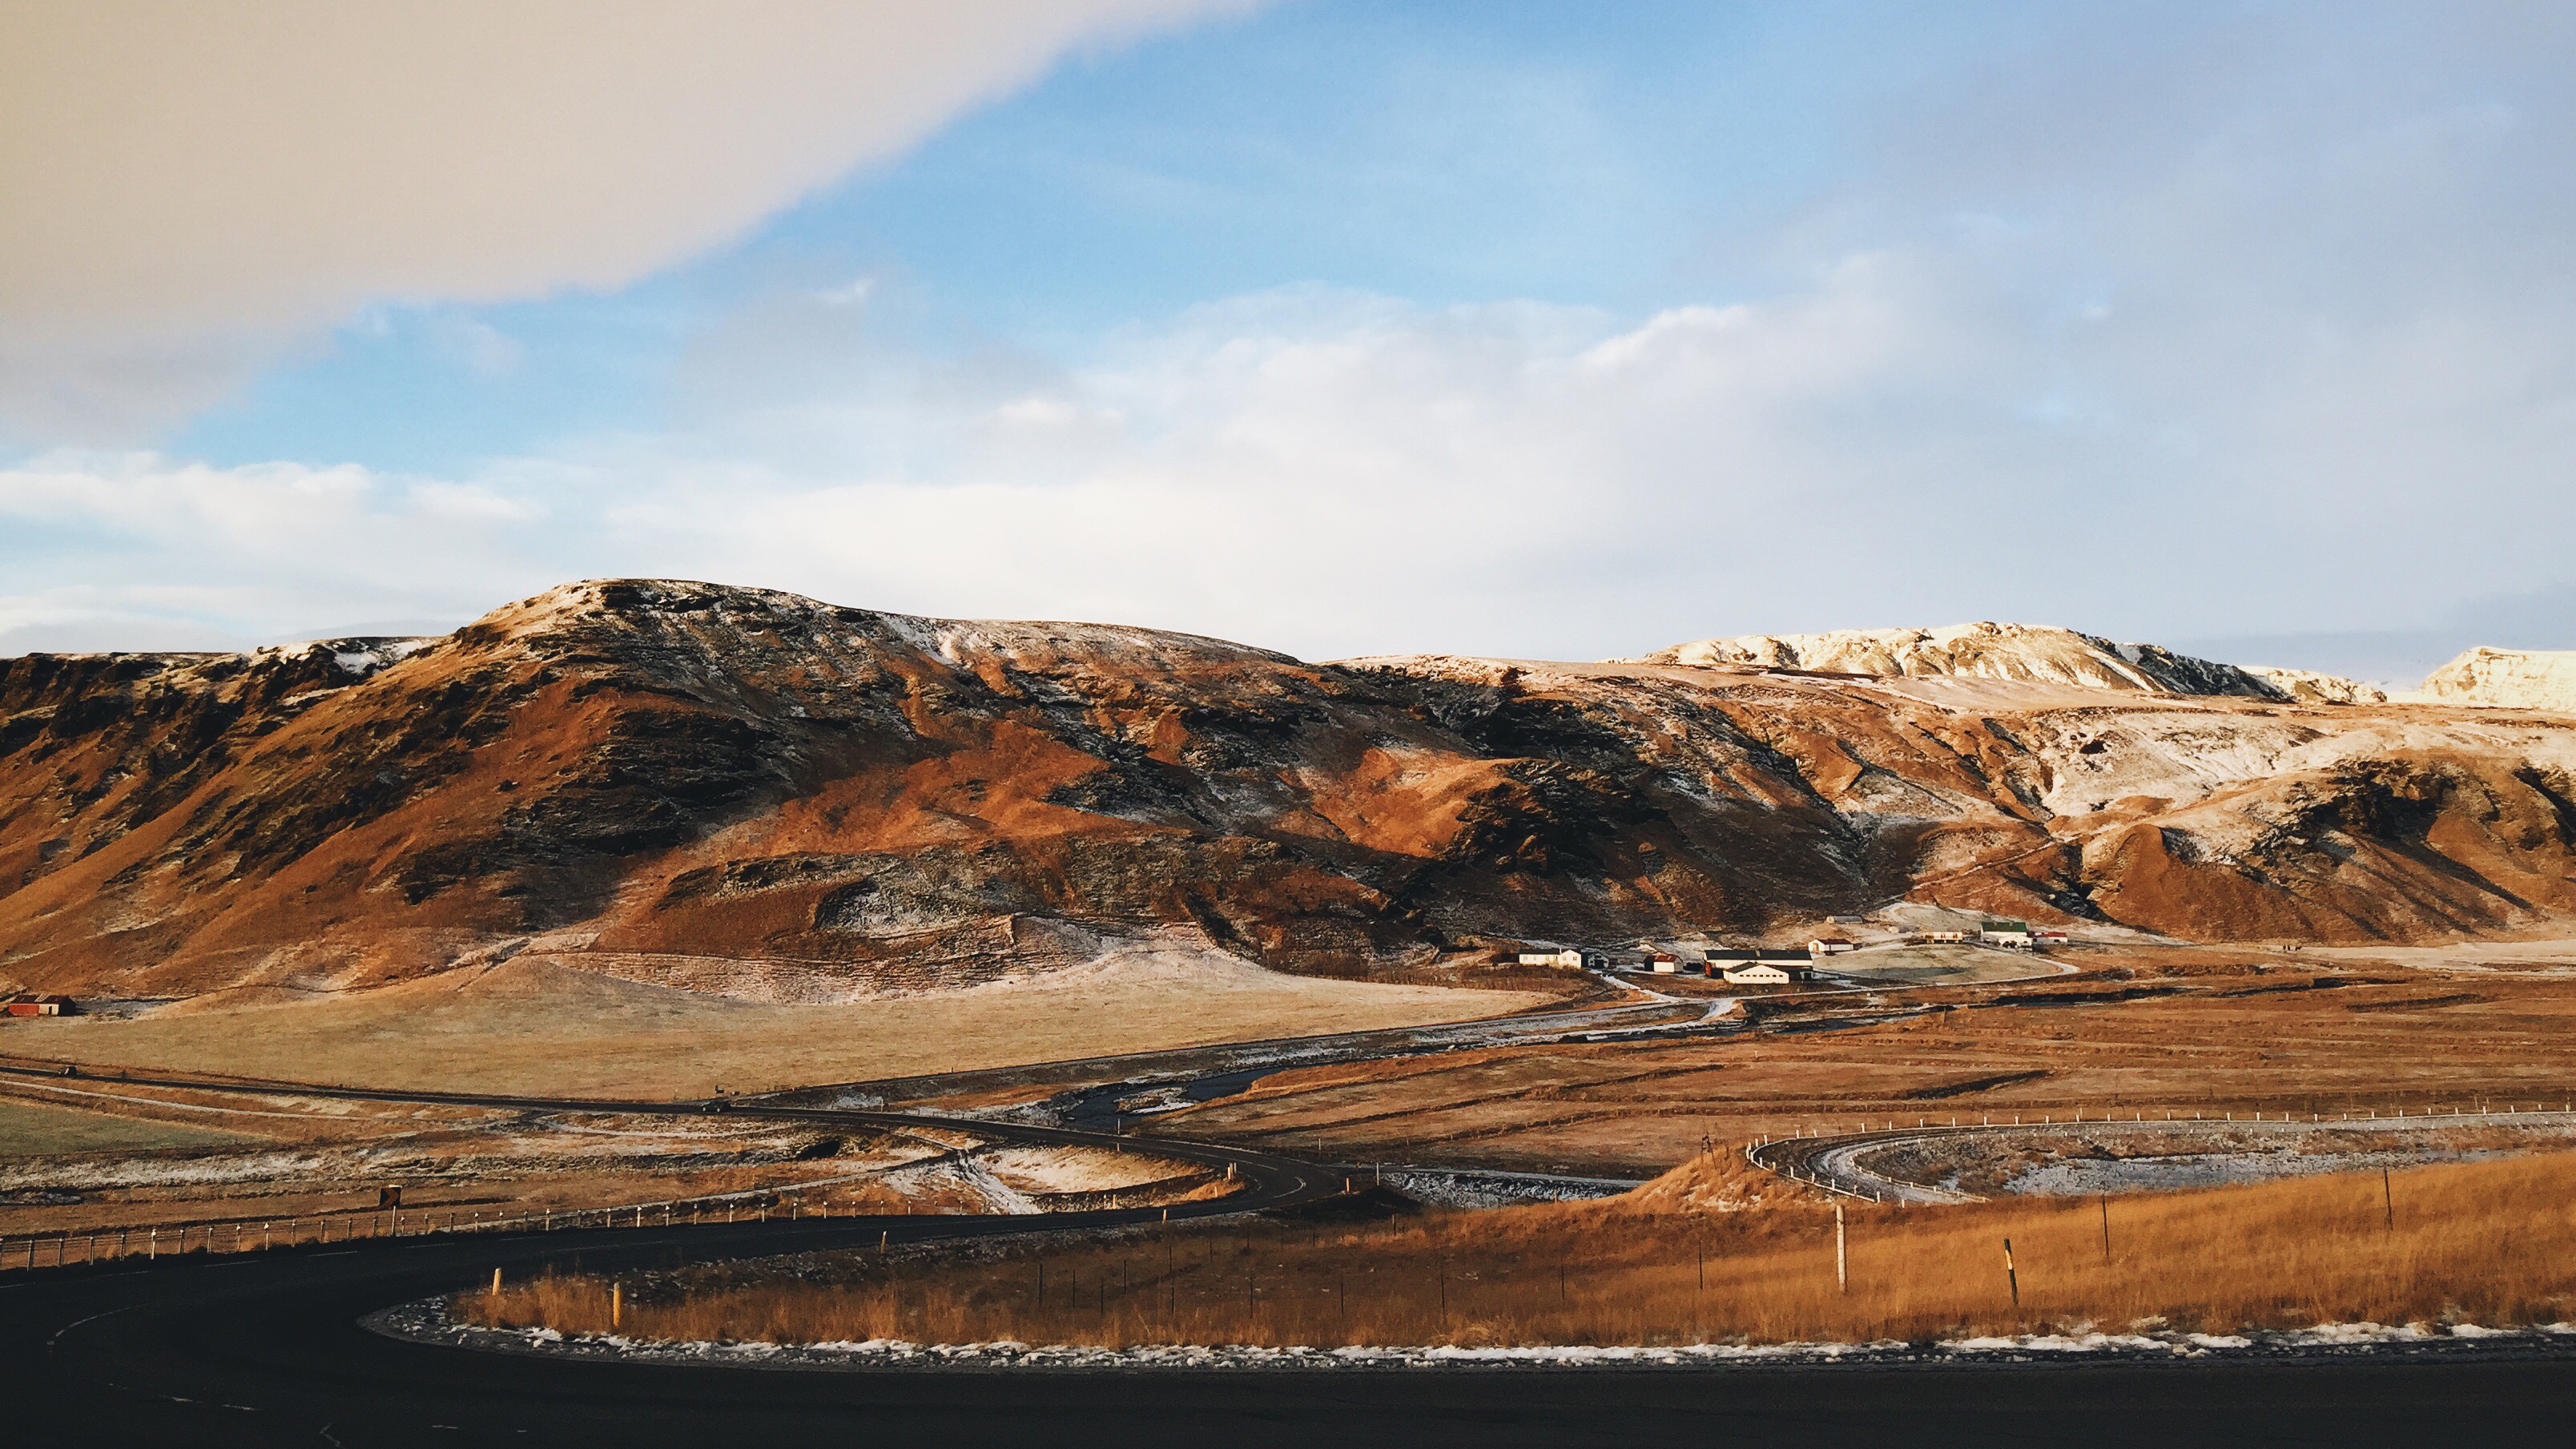
landscape, sea, coast, rock, wilderness, mountain, snow, cloud, hill, valley, terrain, geology, badlands, plateau, fell, loch, landform, natural environment, geographical feature, mountainous landforms